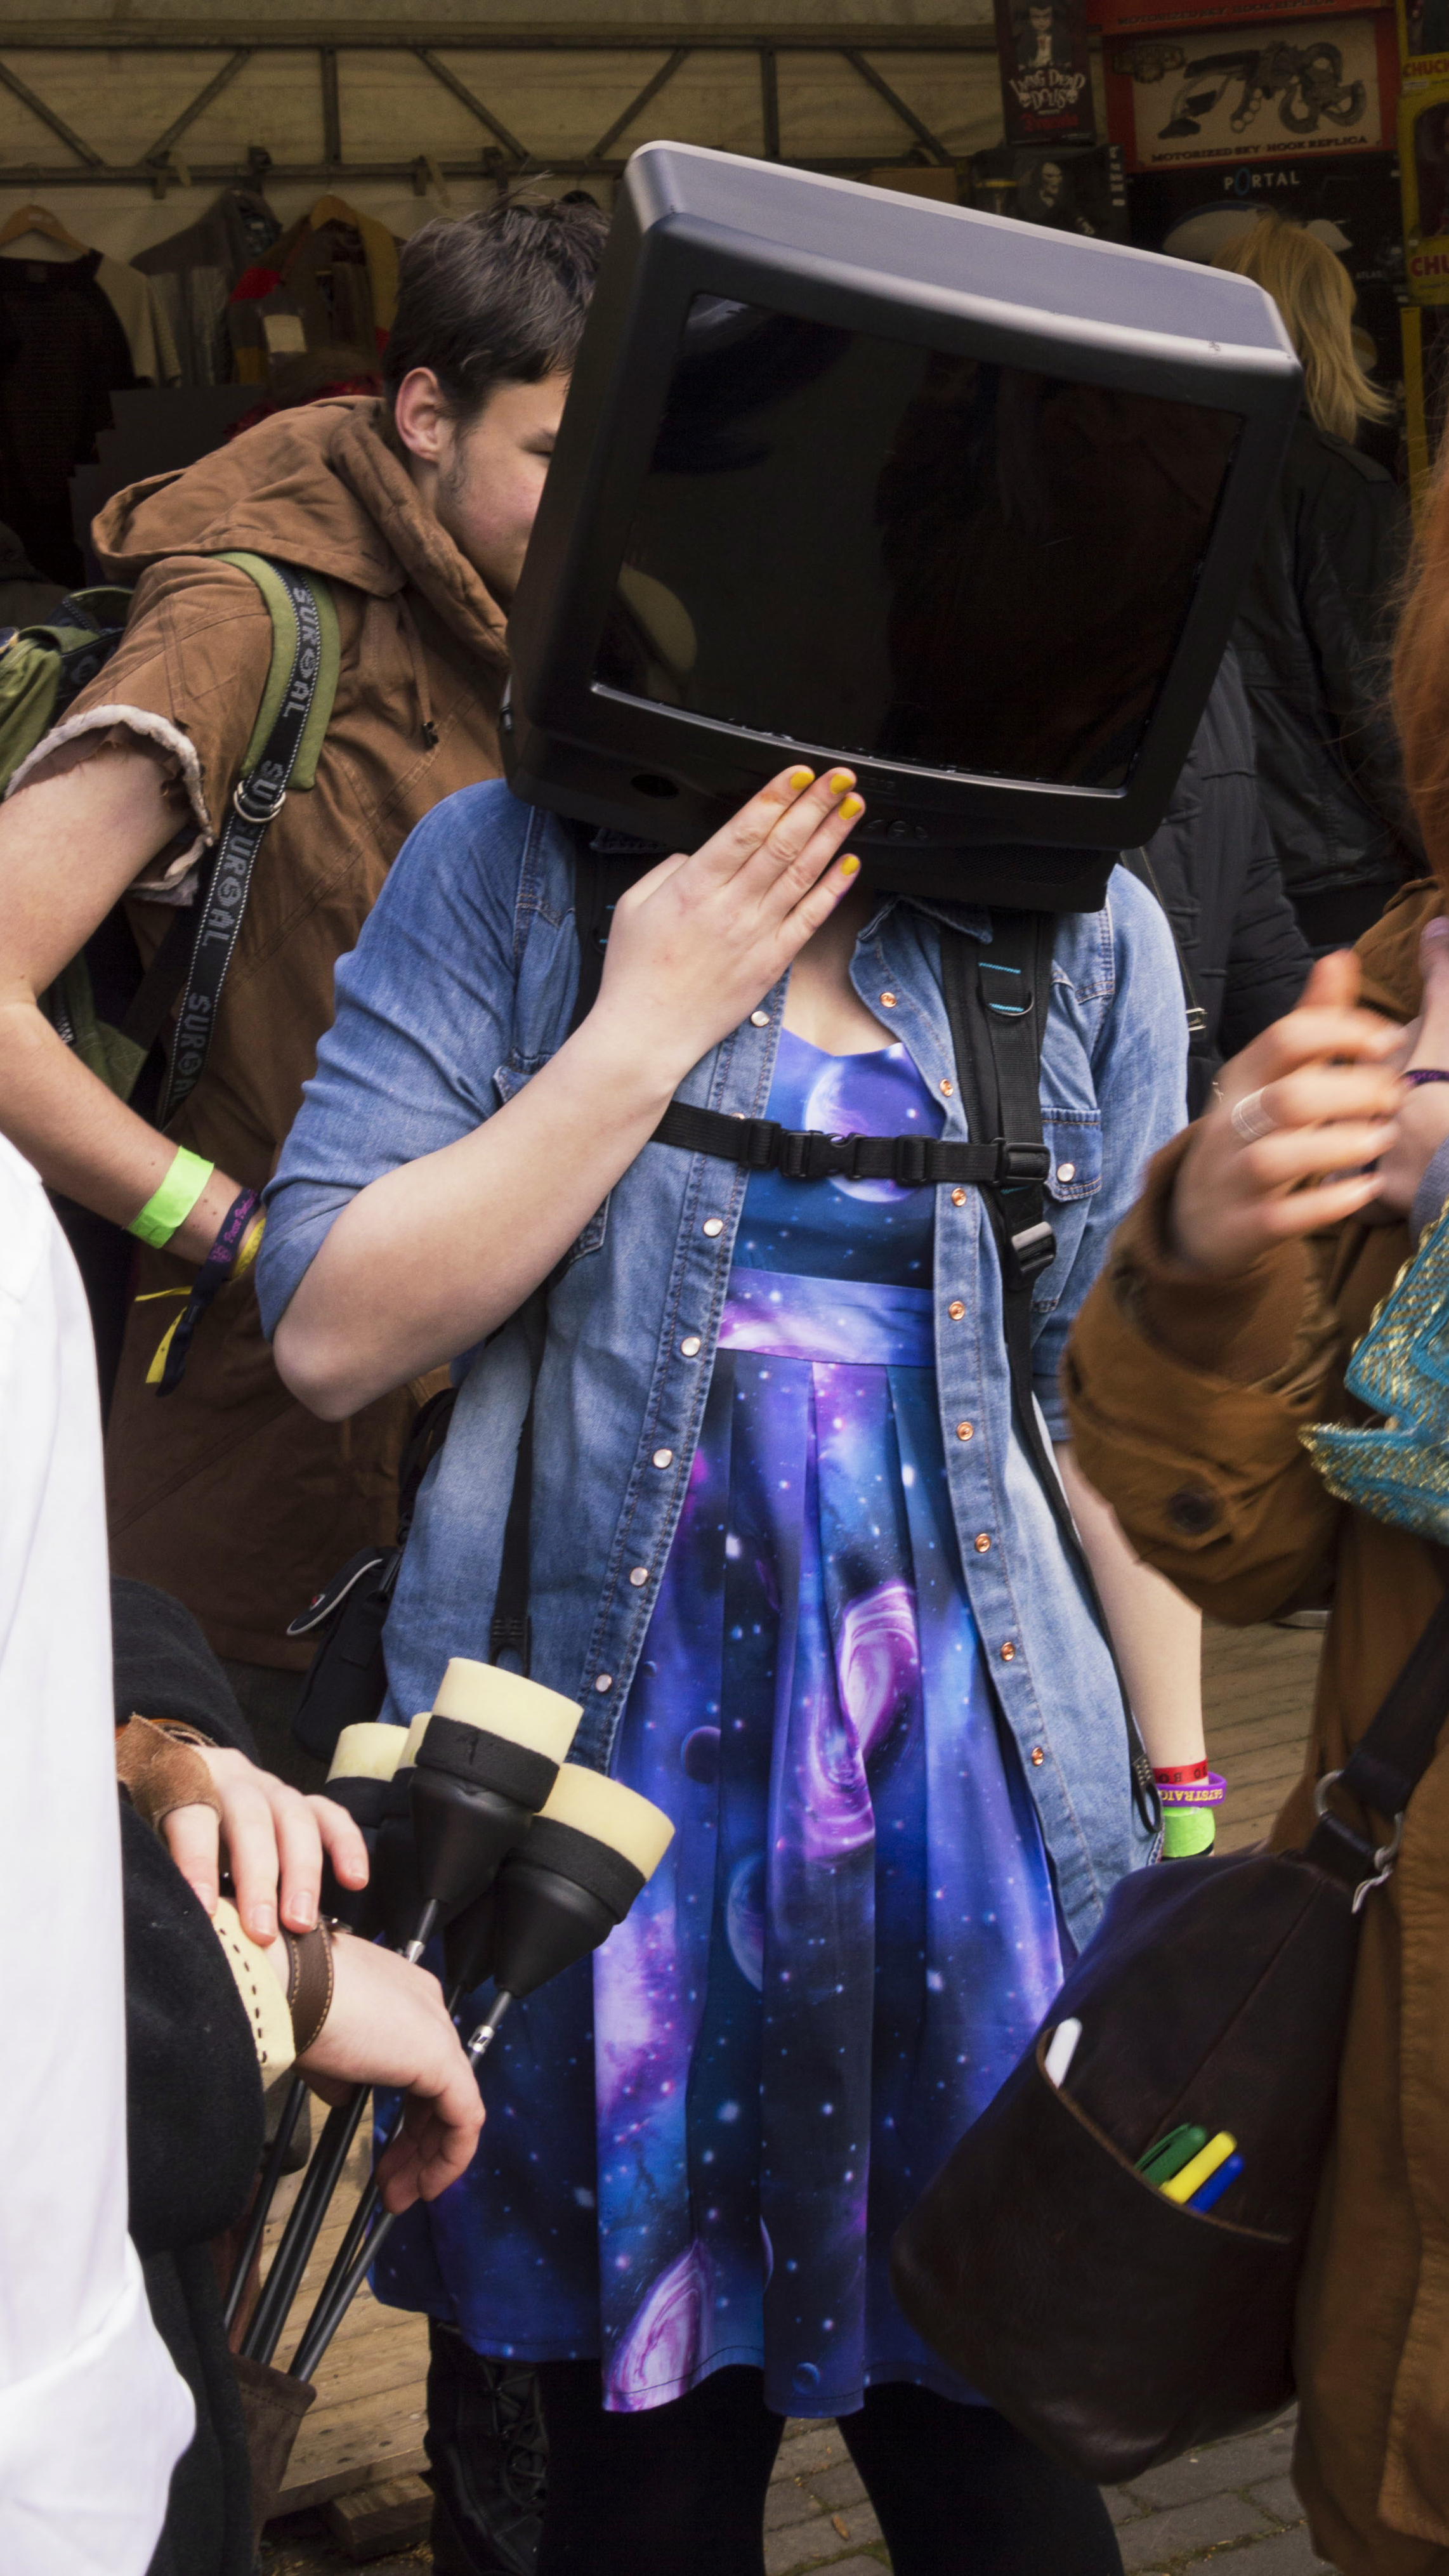
outdoor, people, photography, van, photo, fashion, nikon, clothing, cosplay, holland, festival, nederland, netherlands, de, fun, dutch, outdoorphotography, picture, photograph, fotos, foto, fotografie, pd, event, costume, kasteel, paulvandevelde, pdvandevelde, padagudaloma, dordrecht, nederlandinfotos, eventphotography, evenementenfotografie, pvdvfotografie, pdvandeveldedordrecht, nederlandsefotografie, dutchphotogaraphy, totallydutch, fotografienederland, hollandsefotografie, fotografieholland, velde, haarzuilens, dehaar, elfia, eff, elffantasyfair, elfiahaarzuilens, elfia2014, eff2014